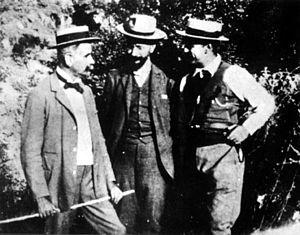
Georges de Grèce, prince de Grèce et de Danemark, est né le 24 juin 1869, au palais de Mon Repos, à Corfou, en Grèce, et décédé le 25 novembre 1957 à Saint-Cloud, près de Paris, en France. Amiral de carrière et Haut-commissaire de la Crète autonome entre 1898 et 1906, c'est un membre de la famille royale hellène.
La révolte de Thérissos est un épisode de l'histoire de la Crète. C'est une insurrection qui éclate en mars 1905 contre le gouvernement de la Crète, alors autonome. Elle est menée par Elefthérios Venizélos et tire son nom du village natal de la mère de Venizélos, Thérissos, qui est le siège de cette révolte.
Elefthérios Kyriákou Venizélos, né le 11 août 1864 à Mourniés, en Crète, et décédé le 18 mars 1936 à Paris, en France, est un homme politique grec, considéré, dès 1921, comme le « fondateur de la Grèce moderne ».